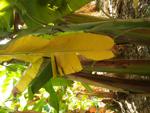
Label: xamthomonas